Giuseppe Verdi

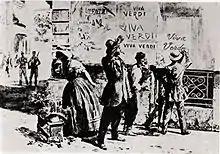
Painting "Viva Verdi" slogans

For the next two years, except for two visits to Italy during periods of political unrest, Verdi was based in Paris. Within a week of returning to Paris in July 1847, he received his first commission from the Paris Opéra. Verdi agreed to adapt "I Lombardi" to a new French libretto; the result was "Jérusalem", which contained significant changes to the music and structure of the work (including an extensive ballet scene) to meet Parisian expectations. Verdi was awarded the Order of Chevalier of the Legion of Honour. To satisfy his contracts with the publisher , Verdi dashed off "Il Corsaro". Budden comments "In no other opera of his does Verdi appear to have taken so little interest "before" it was staged."